Yosef Yekutieli

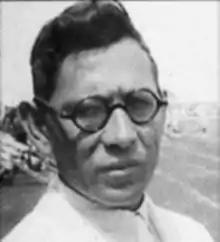
Yosef at the 1st Maccabiah

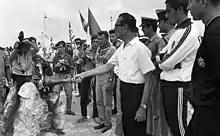
Yekutieli lighteng the torch of the eighth Maccabia, 1969, from the collections of the National Library of Israel.

In June 1929, at the World Congress of Maccabi in Czechoslovakia, Yekutieli announced his proposal to organize the first Maccabiah, the "Maccabiada", in the spring of 1932, to be held in Mandatory Palestine. The road to fulfilling the vision was long and difficult. The 1932 Maccabiah Games were opened on March 28, 1932, and were held in the Maccabiah Stadium, which had been built especially for the games in the northern part of Tel Aviv. Around 400 athletes from 22 nations participated in the games, which became a recurring event every four years, except during World War II and the 1948 Arab–Israeli War.